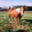
Label: horse